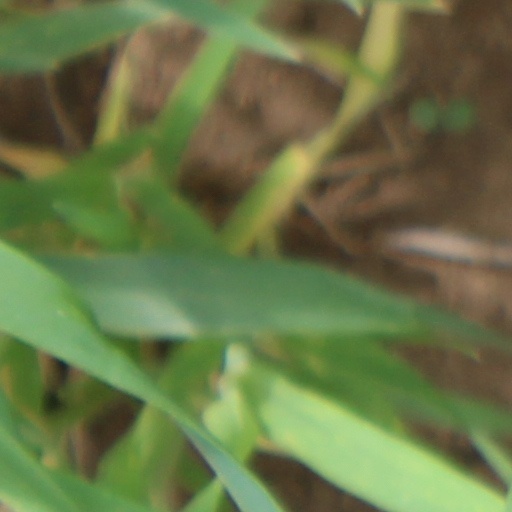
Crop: wheat